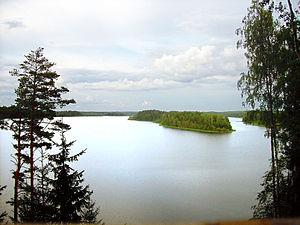
Le Parc national des Lacs de Smolensk est un parc national russe. Il protège un écosystème de forêts humides de 35 lacs et ses alentours, situé au nord-ouest de l'Oblast de Smolensk, près de la frontière avec la Biélorussie. Il se situe dans le bassin de la Daugava, à environ 64 km au nord de la ville de Smolensk. Le parc a été officiellement créé en 1992. Depuis 2002, le parc a été inclus dans le réseau international des réserves de biosphère. Au niveau administratif, le parc national est partagé entre les districts Demidovsky et Dukhovshchinsky, de l'oblast de Smolensk.